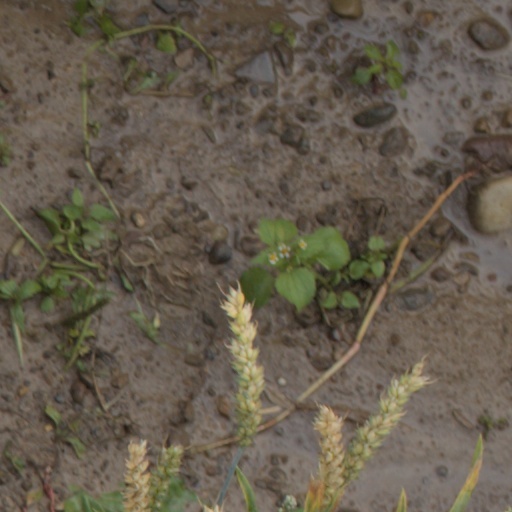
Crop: wheat